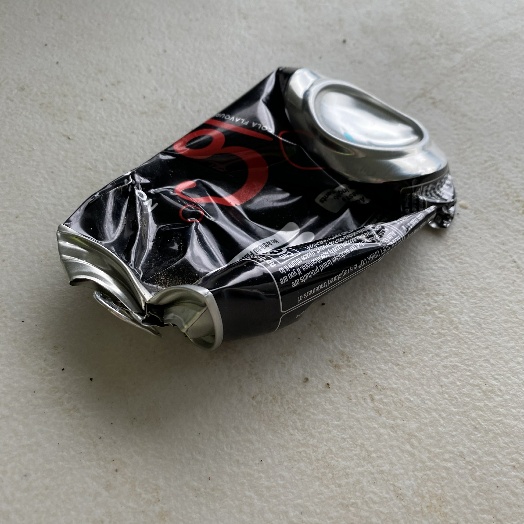
Label: Metal